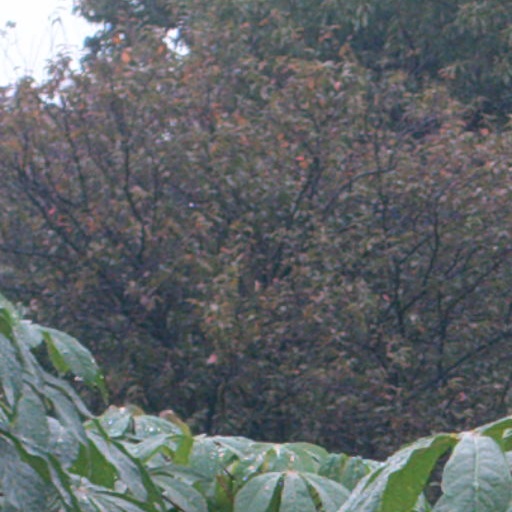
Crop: cassava